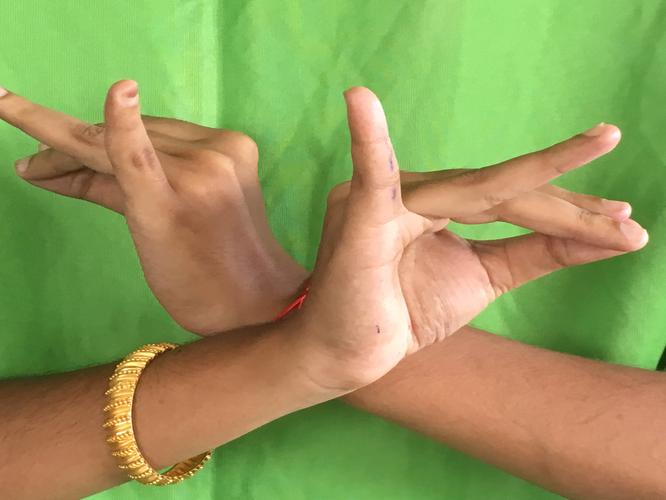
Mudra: Katakavardhana
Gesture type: double_hand